Marco Simoncelli

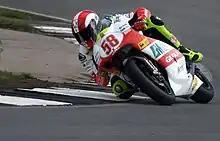
Simoncelli at the 2009 British Grand Prix at Donington Park

On 8 June 2008 he followed up his Italian victory at the Catalan Grand Prix after overtaking Álvaro Bautista on the last lap after Bautista ran wide with 5 corners of the race left. Simoncelli obtained his third 250cc GP victory at the Sachsenring in the German Grand Prix on 13 July 2008 when he beat Bautista and Barberá by approximately 2.5 seconds. He also won in his class at the 2008 Australian motorcycle Grand Prix held on 3–5 October 2008, narrowly defeating Bautista.